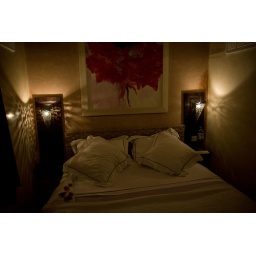
The hotel staff were sneaking in to put rose petals on our bed while we were out